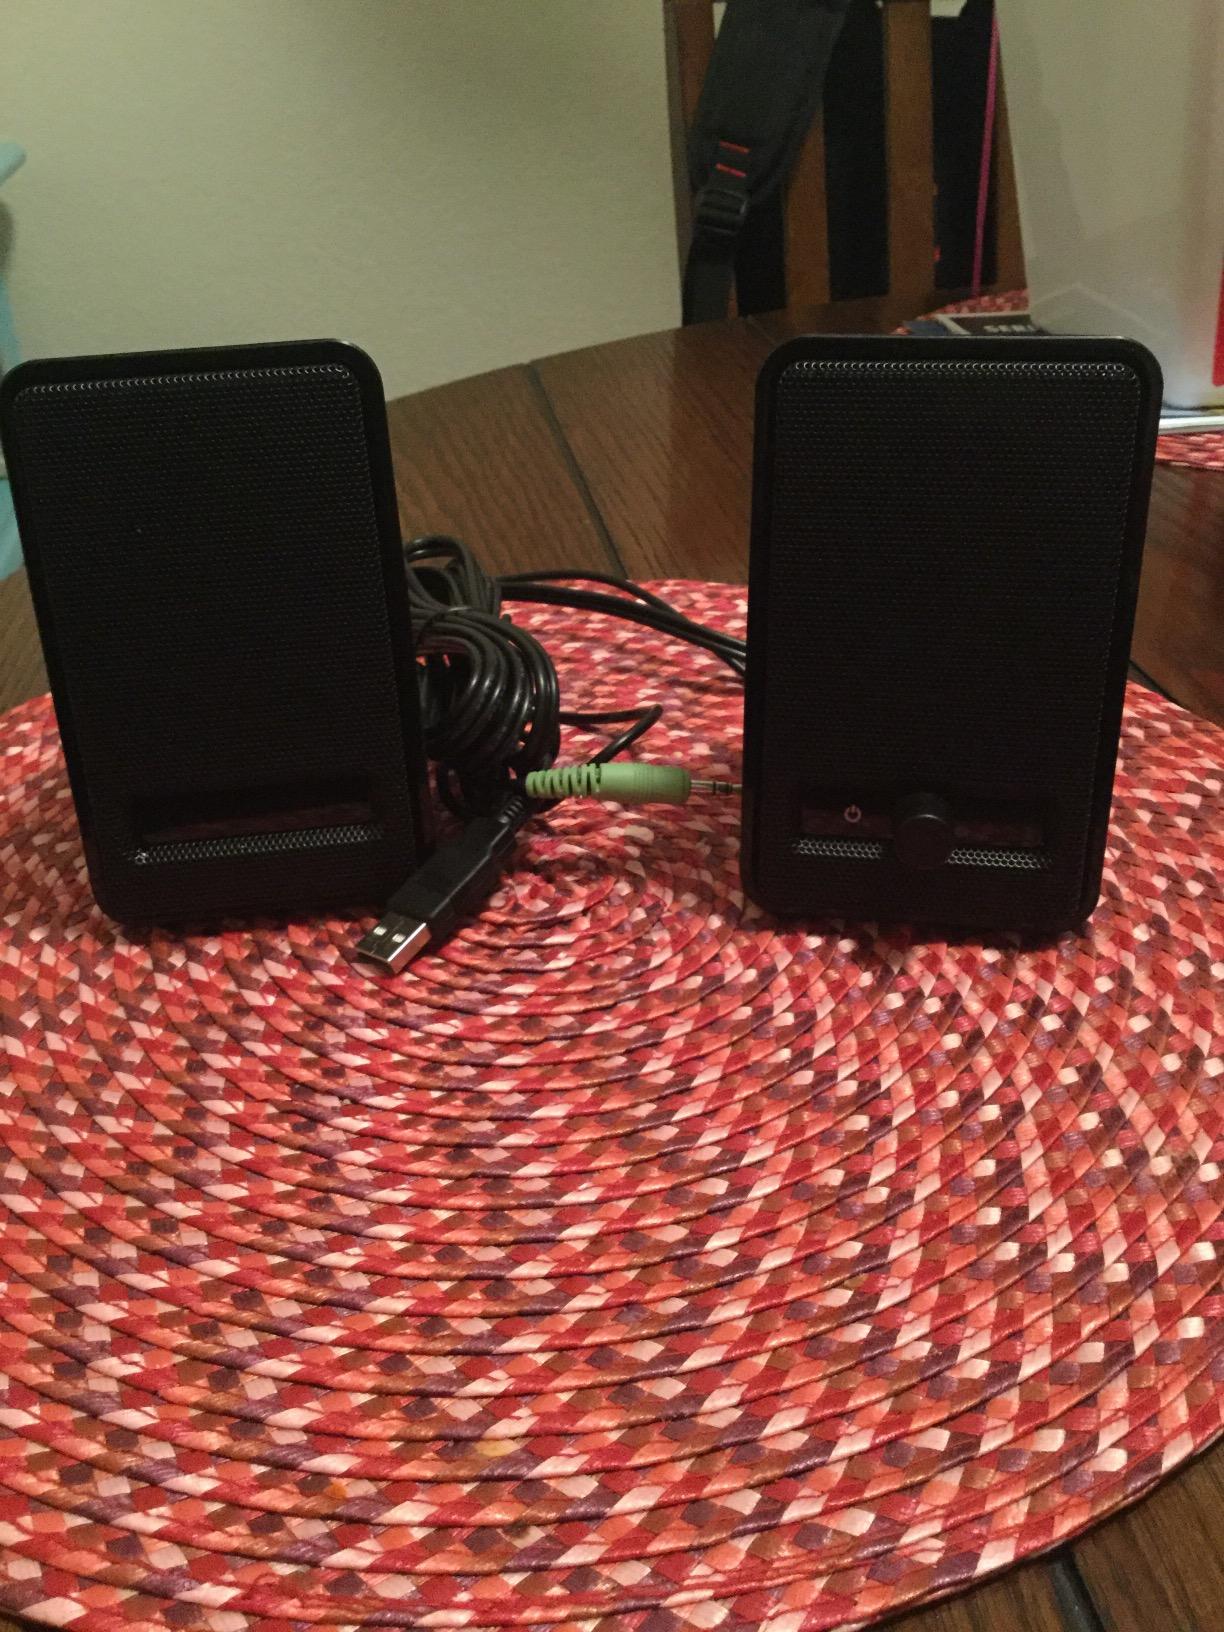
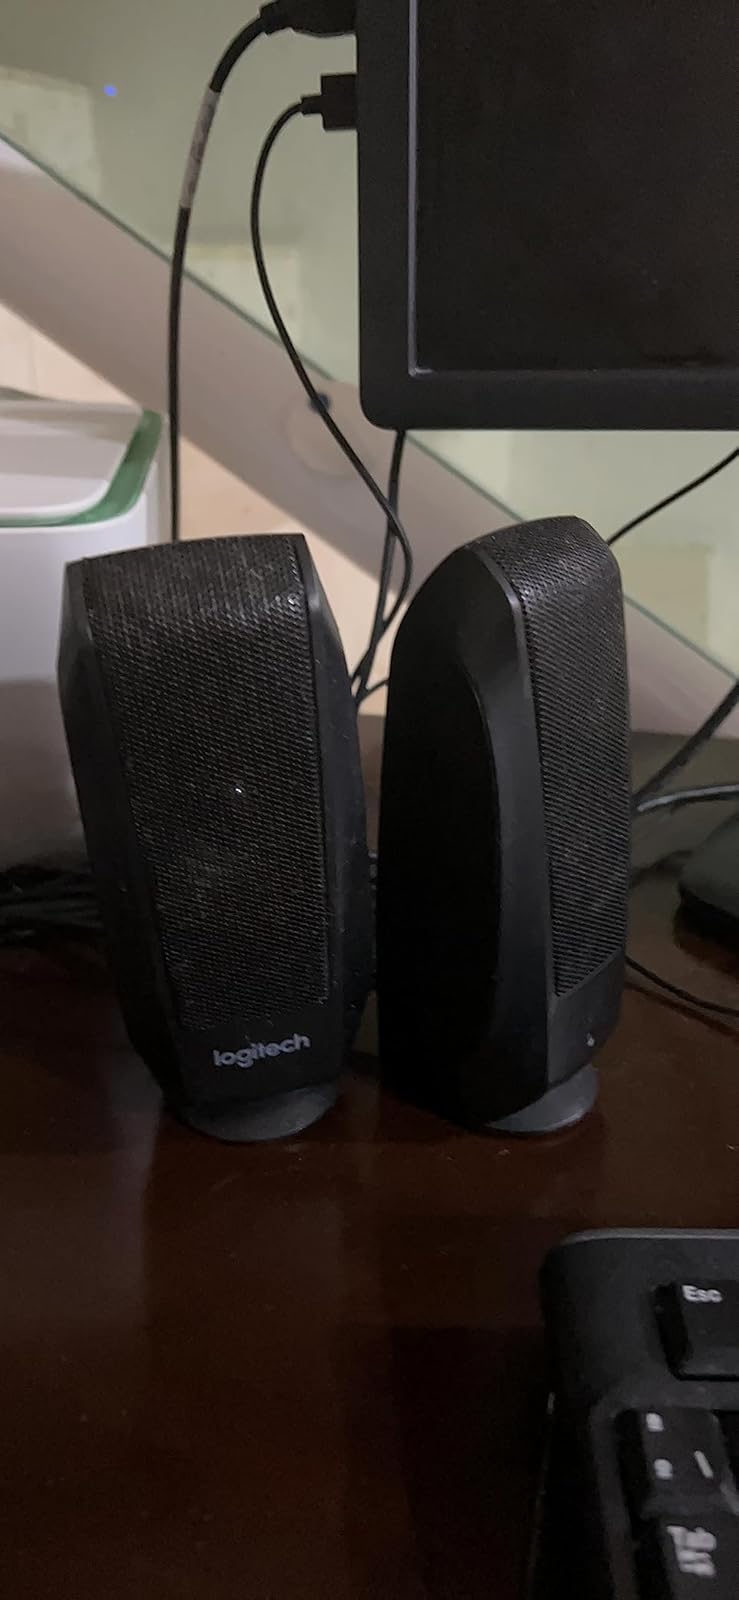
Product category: speaker
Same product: no